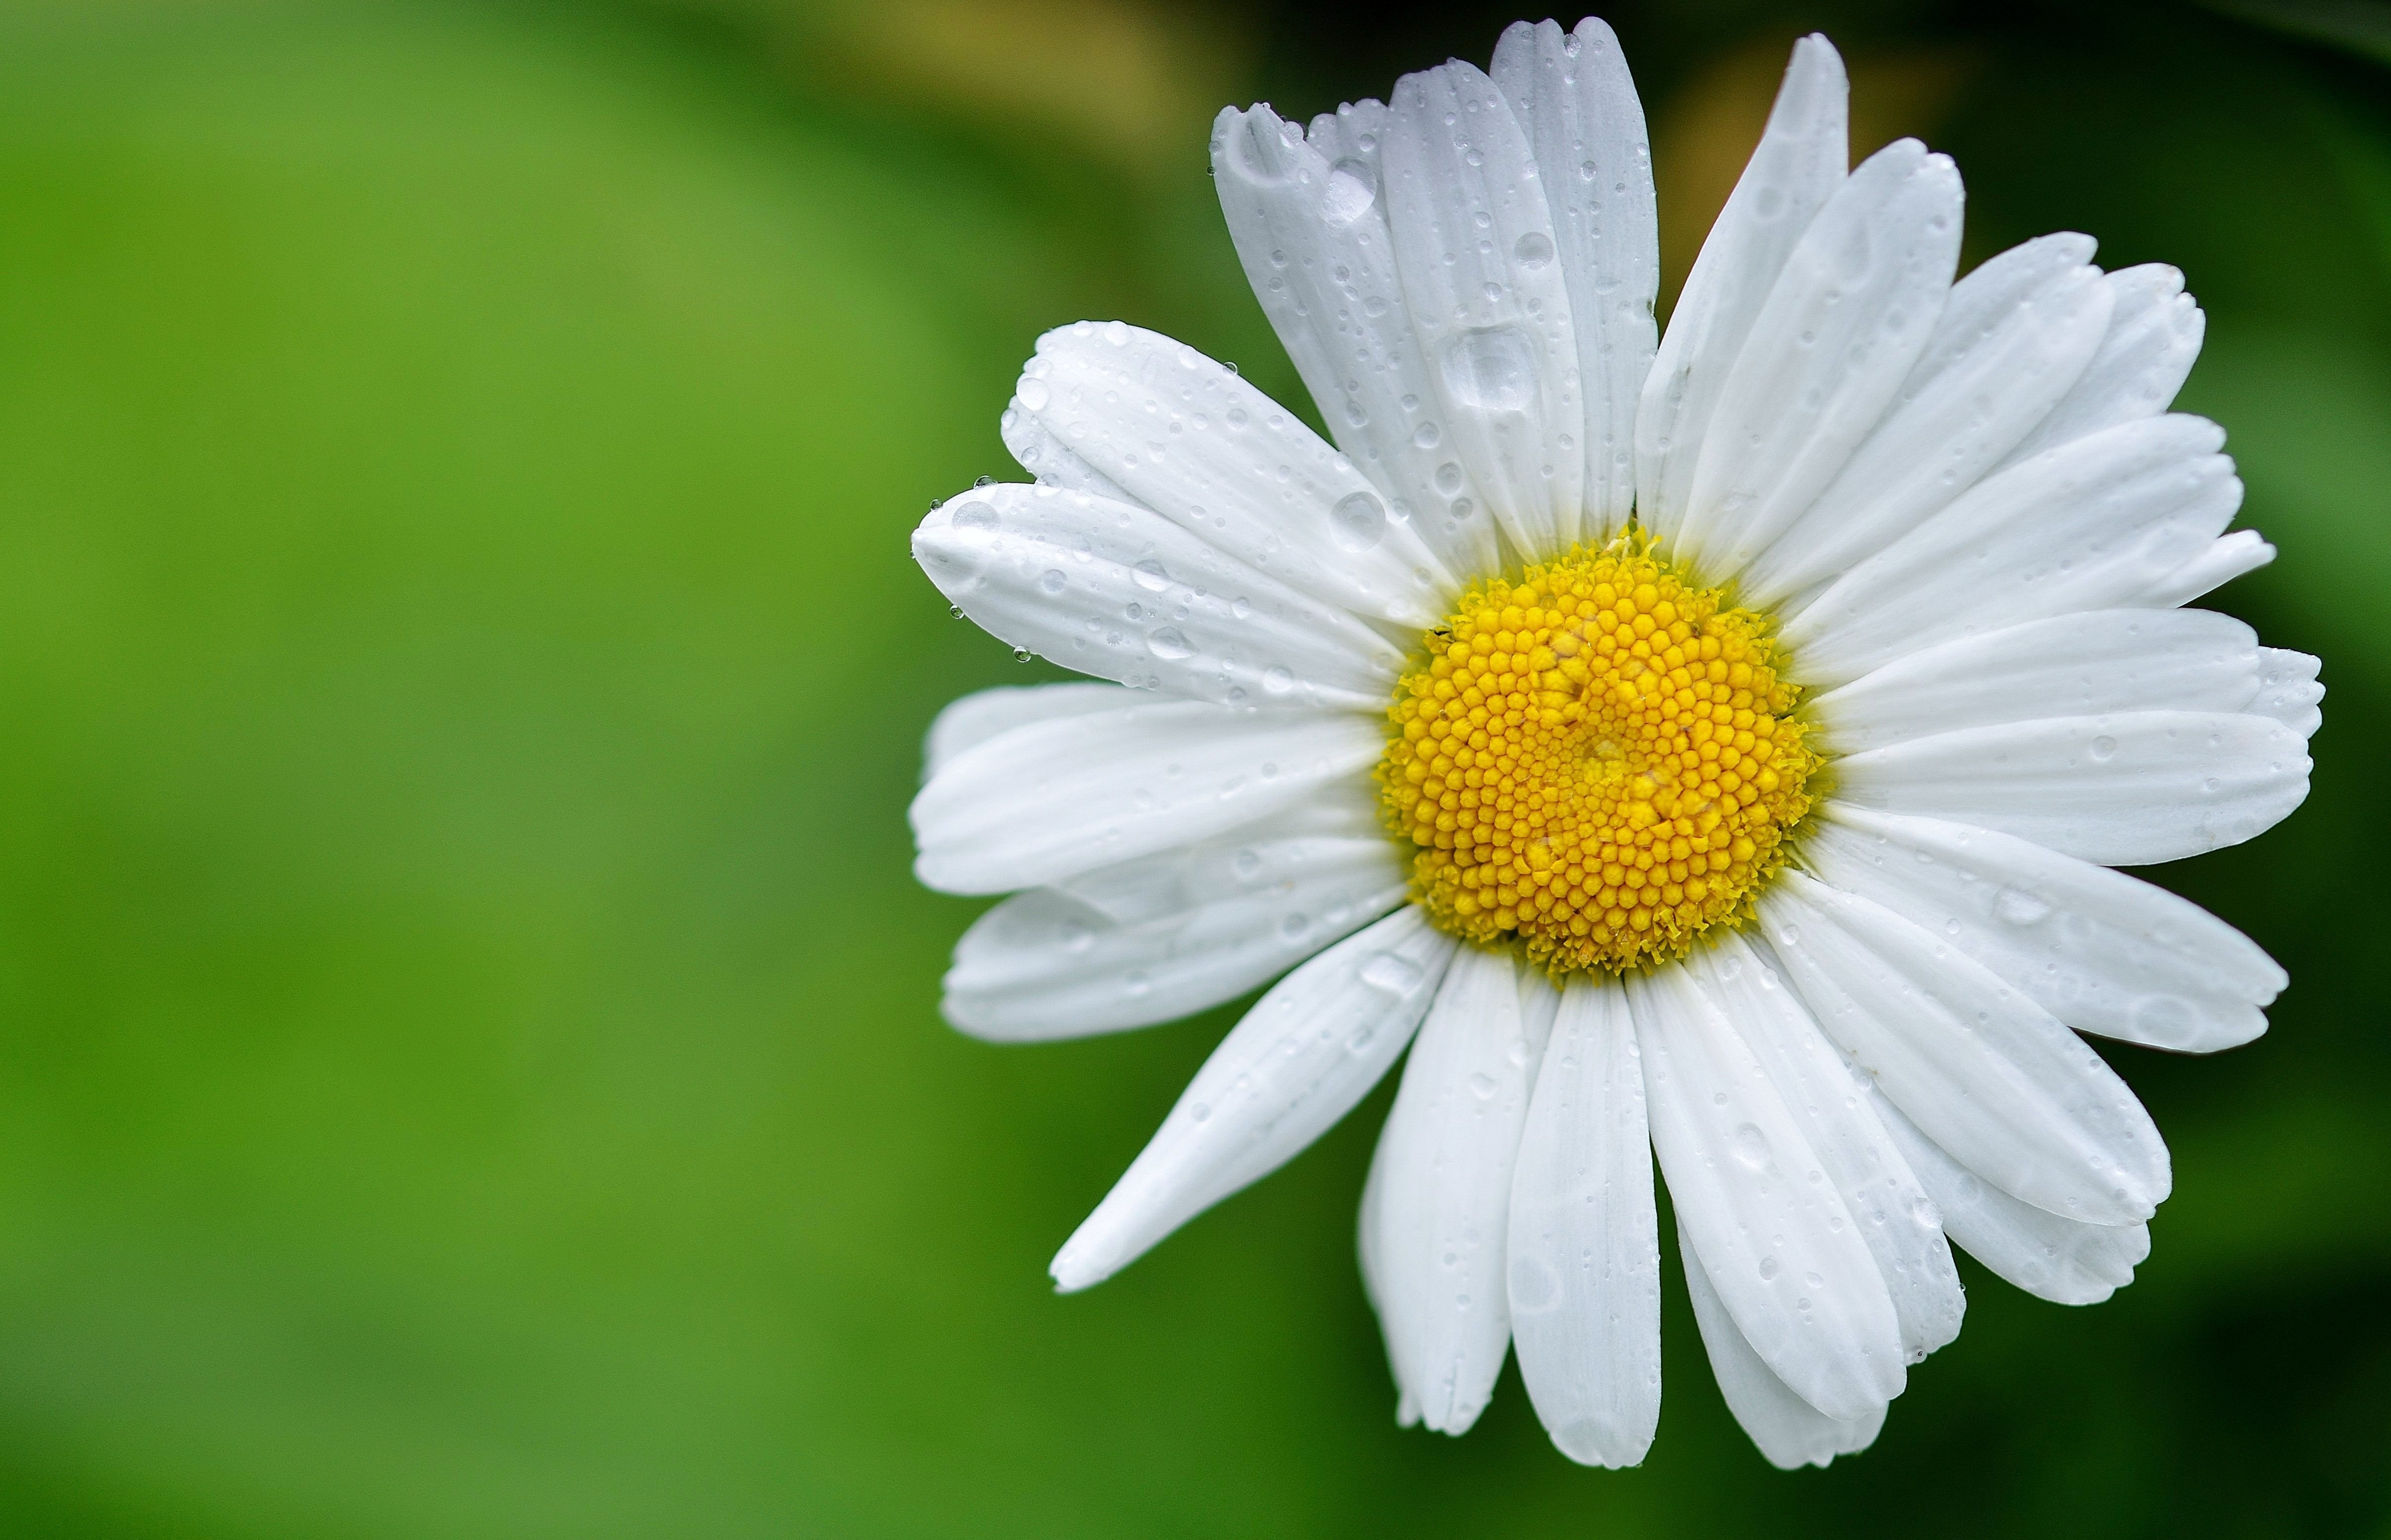
nature, blossom, plant, white, photography, meadow, sunlight, flower, petal, daisy, spring, green, color, botany, colorful, yellow, flora, wildflower, flowers, close up, floristry, macro photography, summer meadow, flowering plant, daisy family, oxeye daisy, plant stem, land plant, chamaemelum nobile, marguerite daisy